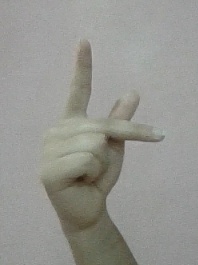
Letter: dha